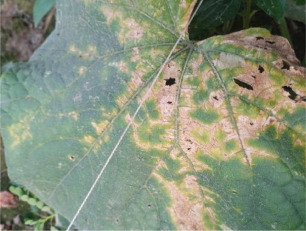
Plant: Cucumber
Disease: cucumber angular leaf spot